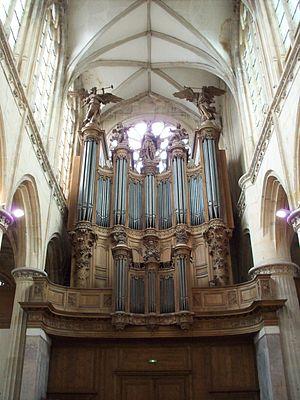
Orgue du Temple Protestant, ancienne église Saint-Eloi, de Rouen
Cette liste prend en compte les orgues de Normandie classés uniquement, au titre objet ou immeuble, que ce soit pour leur buffet ou leur partie instrumentale et répertoriés dans la base Palissy des Monuments historiques de France. La section Reprises recense les modifications les plus importantes. Dans certains cas le classement du buffet intègre également la tribune. À défaut de précision, le classement est réputé acquis au titre objet mais les initiales I.D. signifient au titre Immeuble par Destination et I. au titre Immeuble.
Cet article recense les orgues protégés à titre d'objets monuments historiques des départements de l'Eure et de la Seine-Maritime de la région Normandie, France.